Old Smyrna

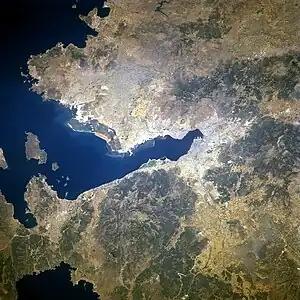
Satellite photograph of the Bay of İzmir. Expansion shows the wrap-around location of modern İzmir. The area can hardly have been not in the territory of ancient Smyrna, as the shores are isolated by mountainous terrain and no other poleis are in the vicinity.

There are a number of difficulties with the Strabo passage. Smyrna is razed and un-synoecized in 585 BC not to be reassembled for 400 years, which would be 185 BC. This reassembly, presumably of the villages, must be another synoecism. Different synoecisms create different cities, yet Strabo considers them in some way the same Smyrna, despite the distinction of one being "old." This turn of the phrase is far-fetched, as after 400 years neither the people nor their material objects can be the same in any significant way, any more than the city of New York continues York, England. İzmir also is considered Smyrna even though yet more different still.